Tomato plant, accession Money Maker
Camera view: tilt-top (135 deg); turntable rotation: 180 degrees
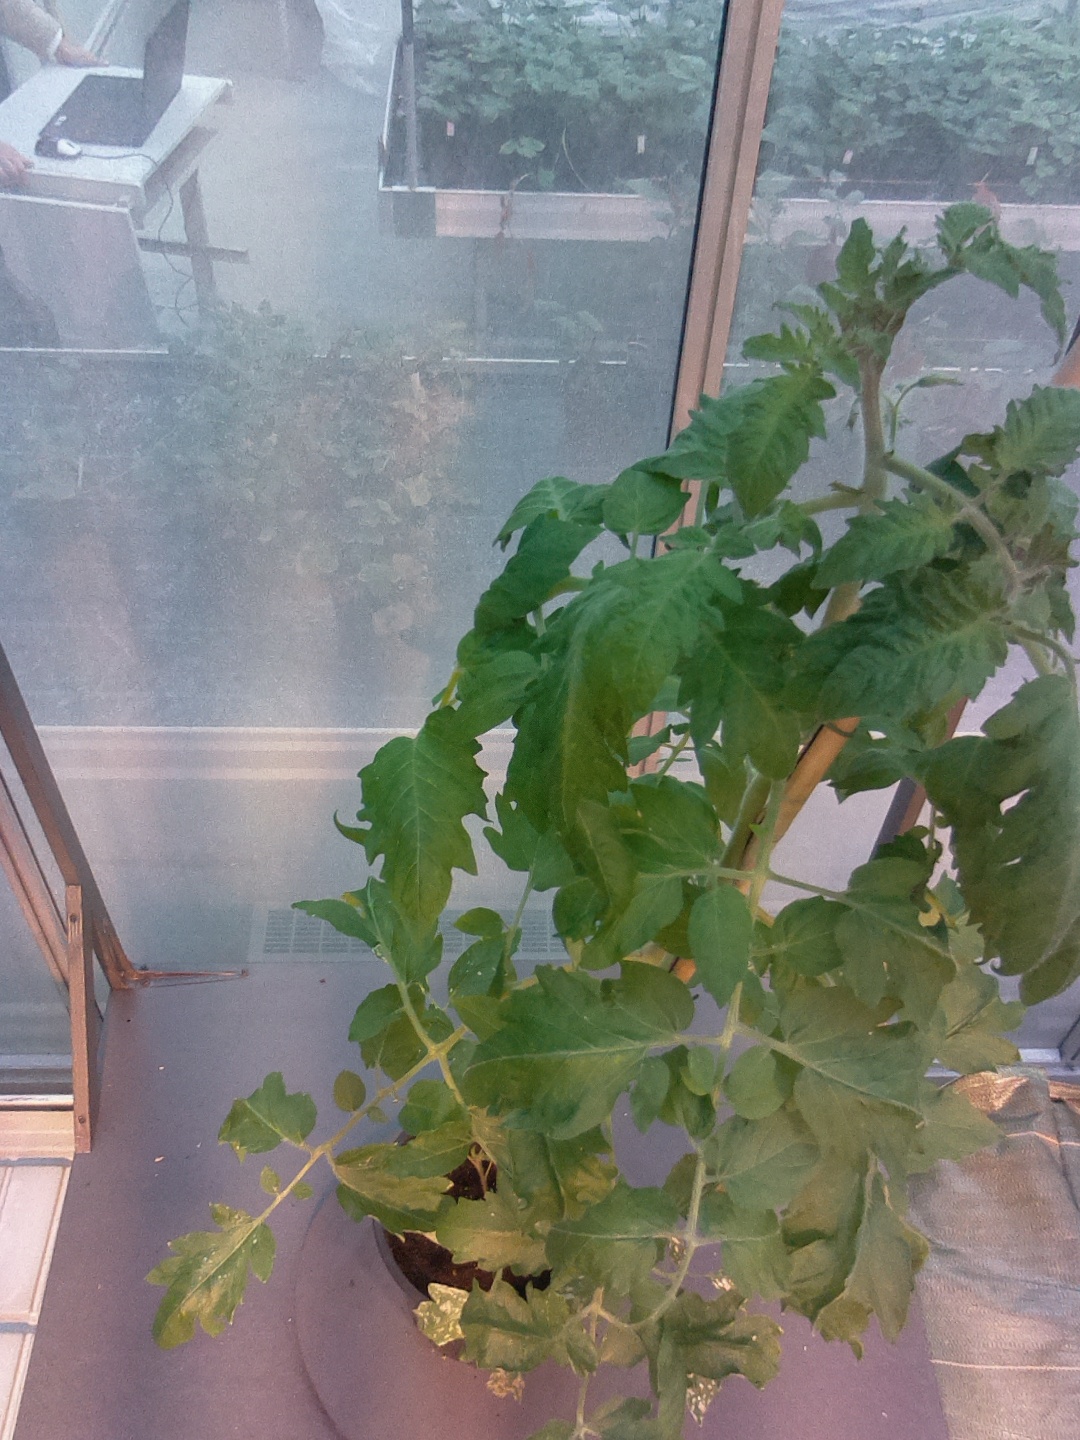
BBCH growth stage 55: 5 inflorescences visible